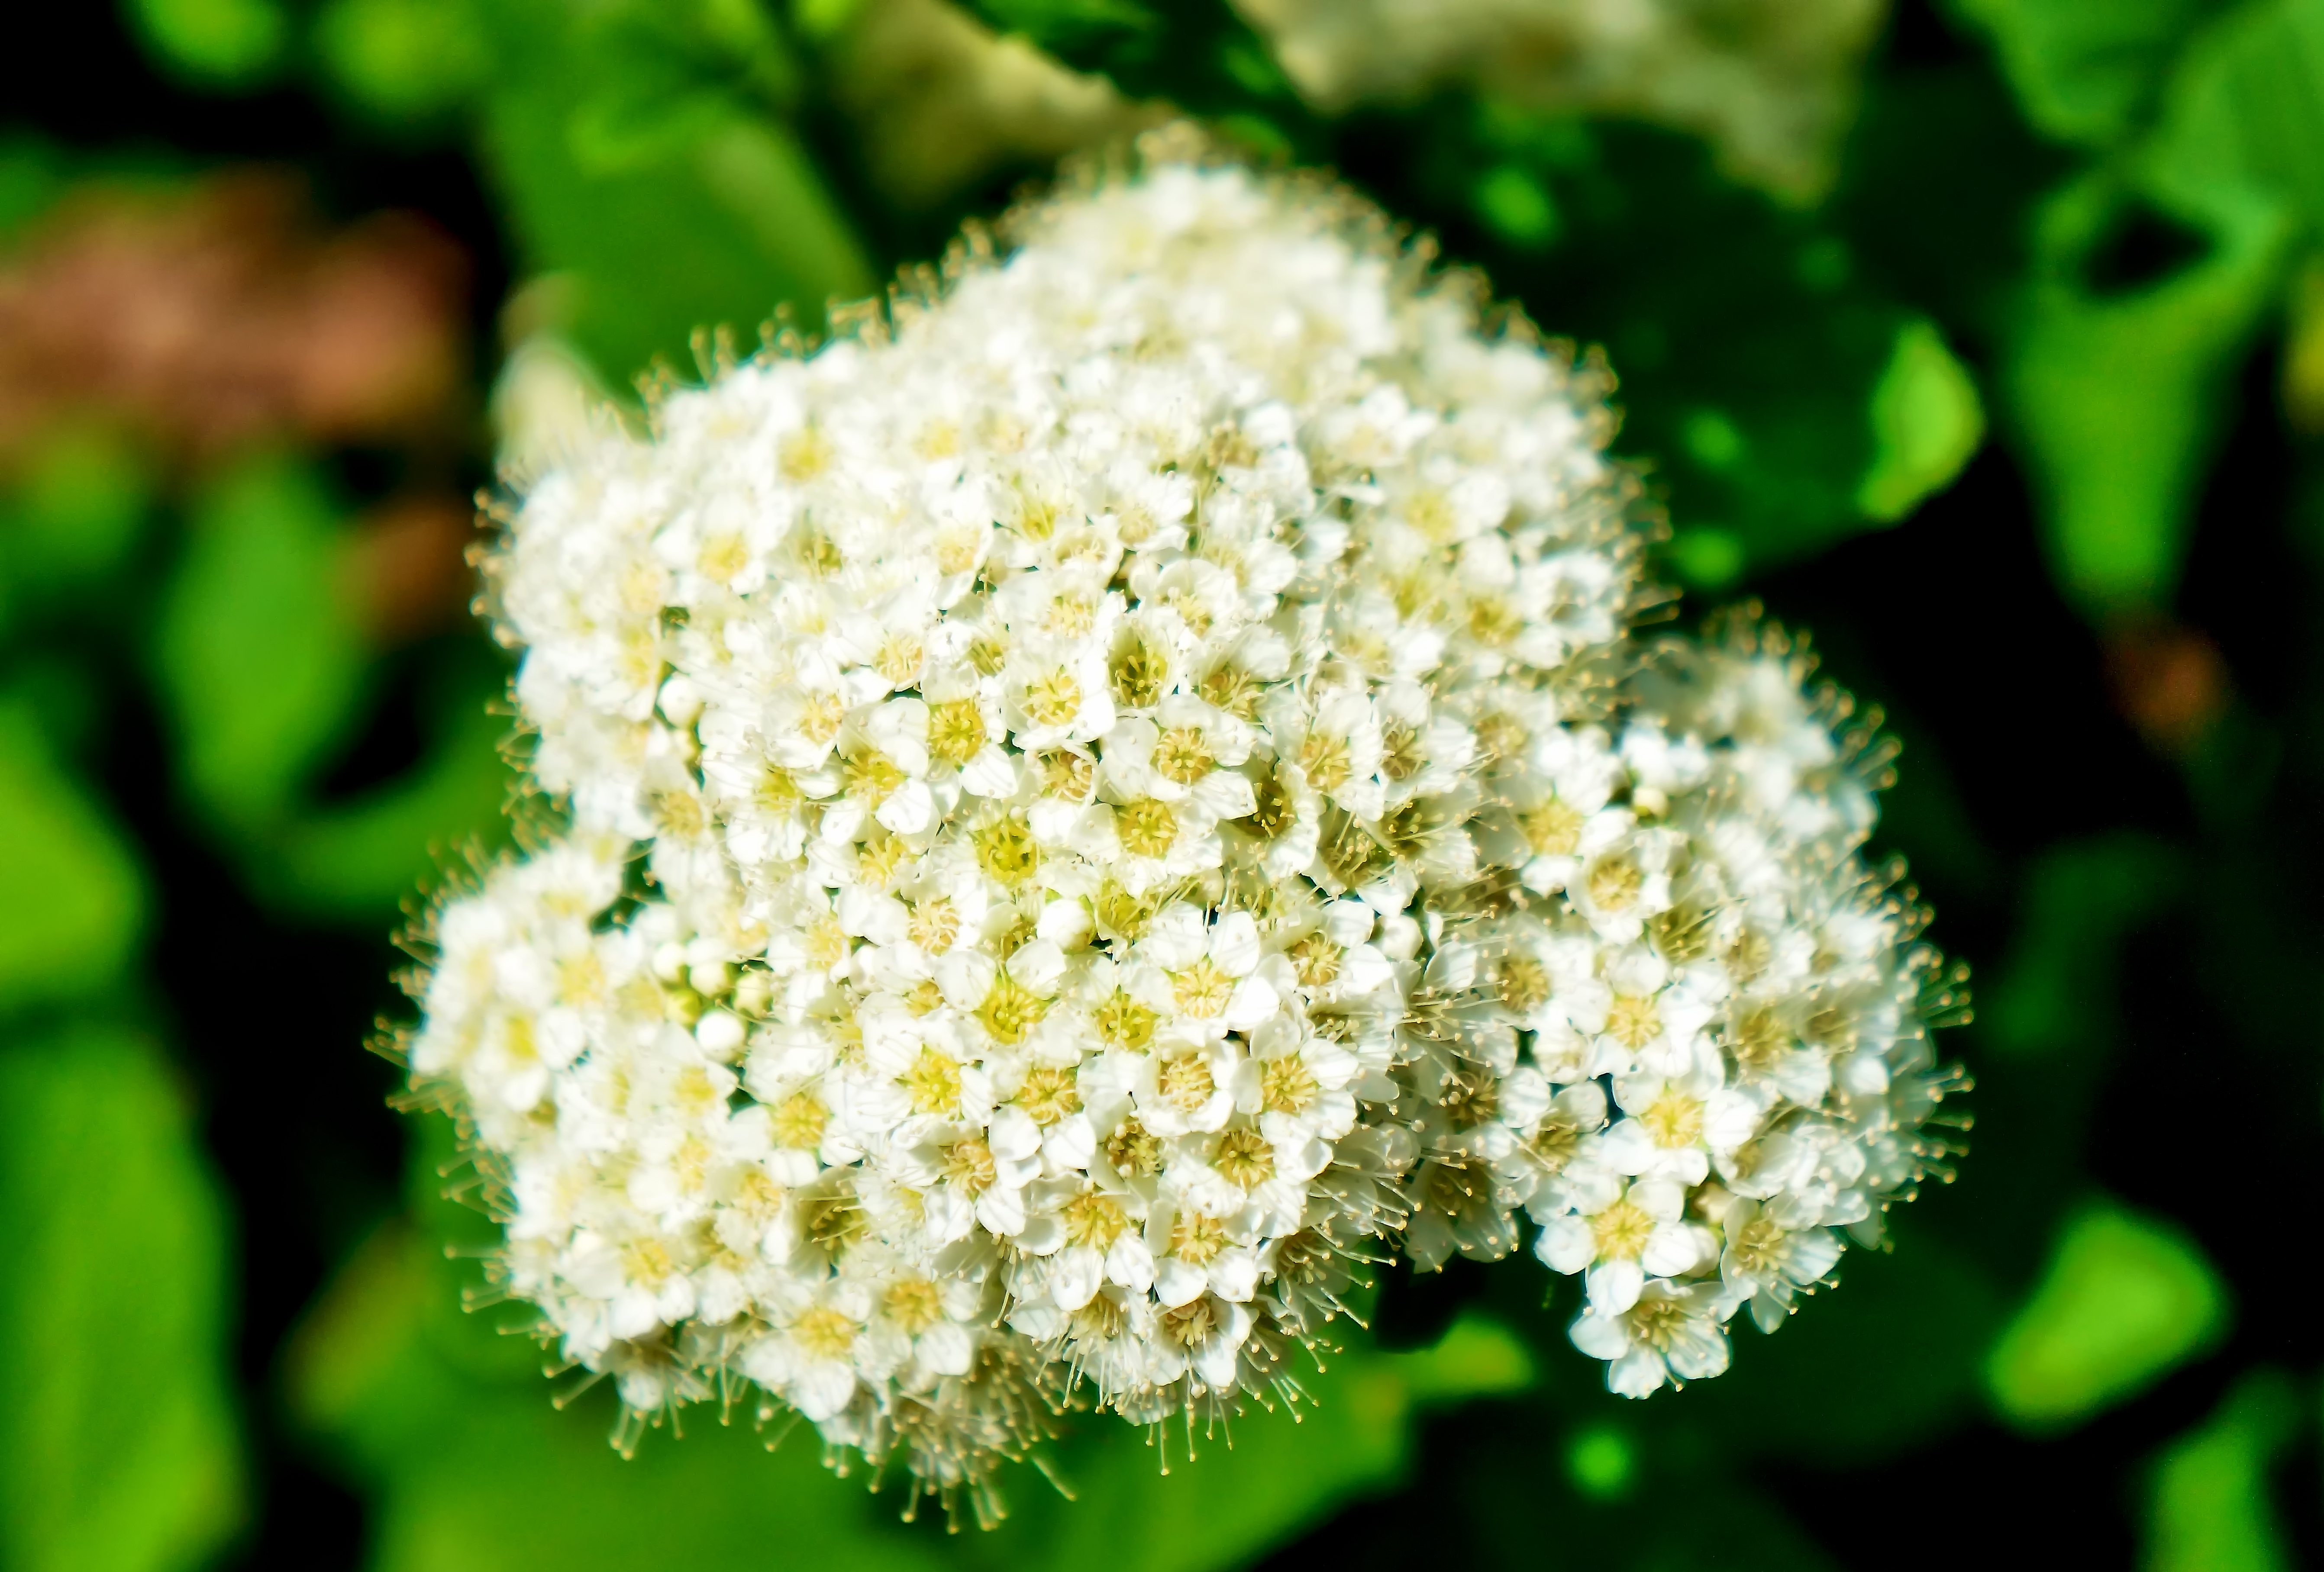
branch, blossom, plant, white, photography, flower, green, produce, botany, flora, wildflower, flowers, shrub, finland, helsinki, macro photography, flowering plant, daisy family, land plant